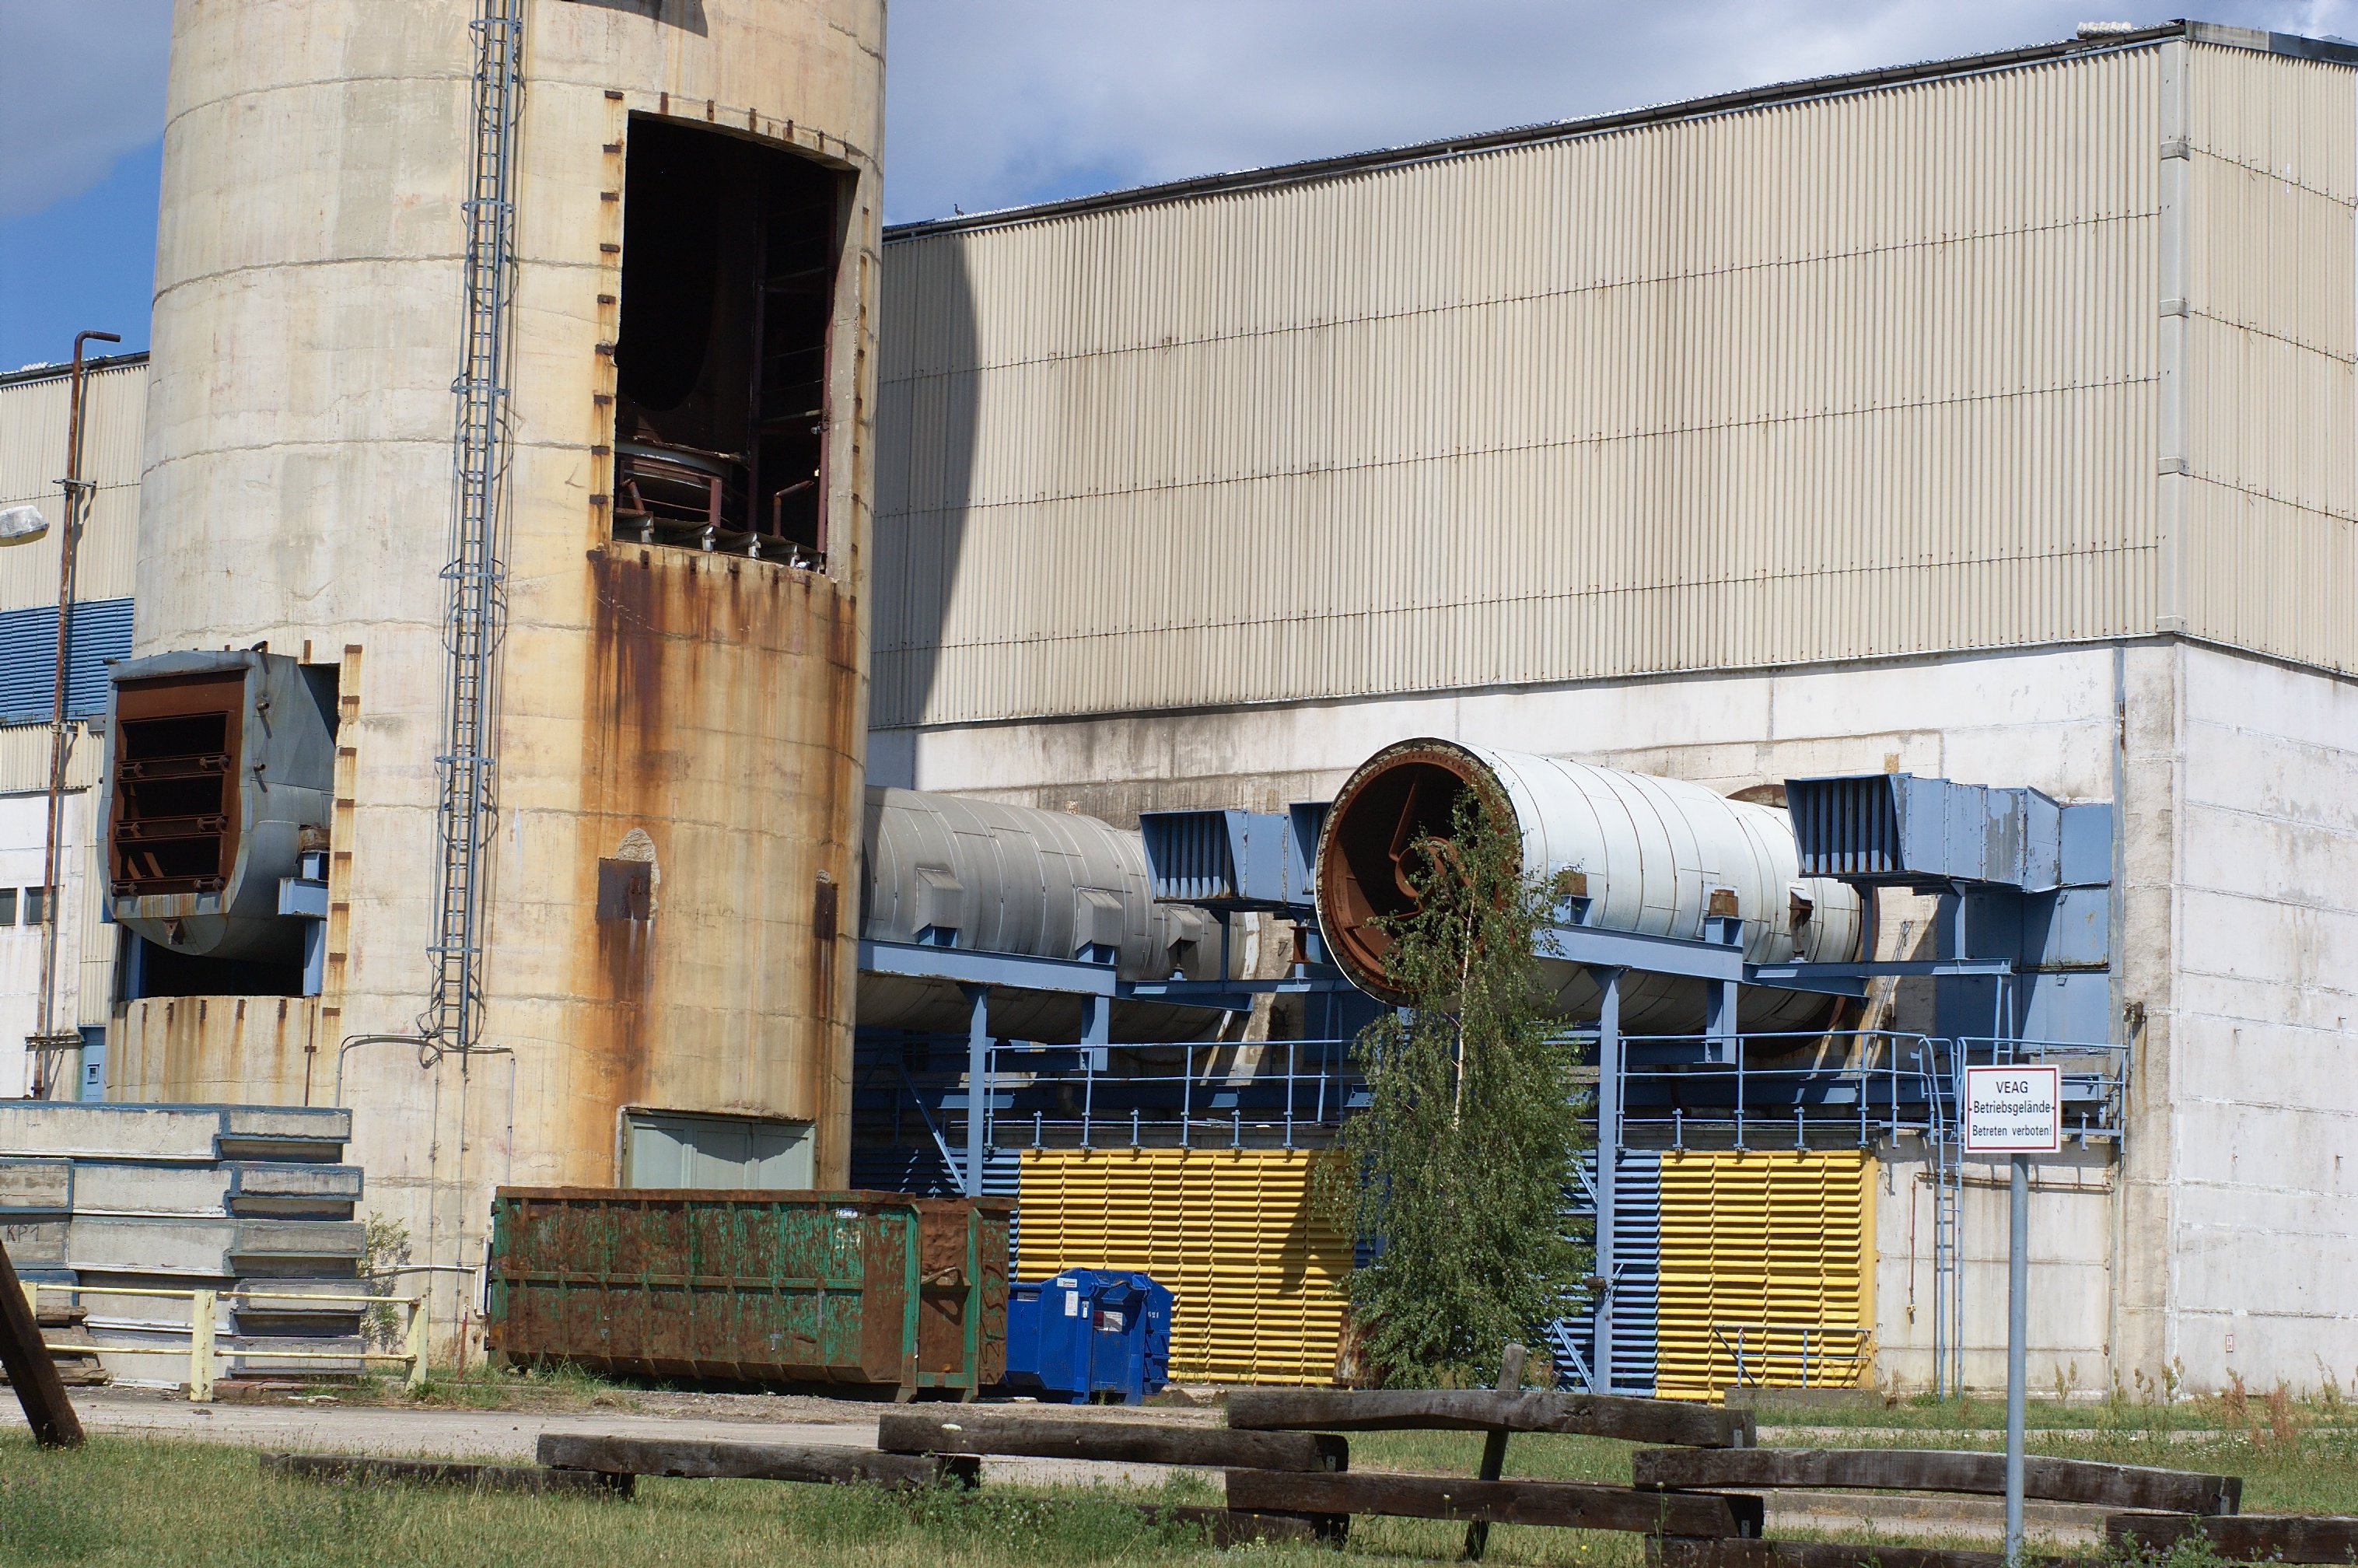
architecture, structure, wood, building, wall, facade, factory, industry, stadium, 50mm, rawtherapee, gimp, germany, deutschland, pentax, saxonyanhalt, sachsenanhalt, lenstagged, steffenzahn, k100d, justpentax, fa50, fa50mm, smcpentaxfa11450mm, pentaxfa50mm, smcpfa50mmf14, zschornewitz, urban area